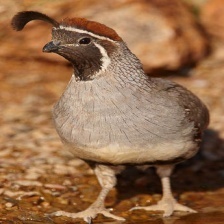
Species: GAMBELS QUAIL
Scientific name: CALLIPEPLA GAMBELII
ImageNet parent category: quail